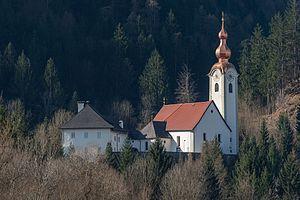
Ebenthal in Kärnten est une commune autrichienne du district de Klagenfurt-Land en Carinthie.